Bantu Continua Uhuru Consciousness

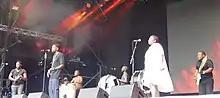
Bantu Continua Uhuru Consciousness, Glastonbury Festival, 2019

Bantu Continua Uhuru Consciousness (BCUC) are a seven member band from Soweto, South Africa. Their music has been described as "afro-psychedelic future pop".